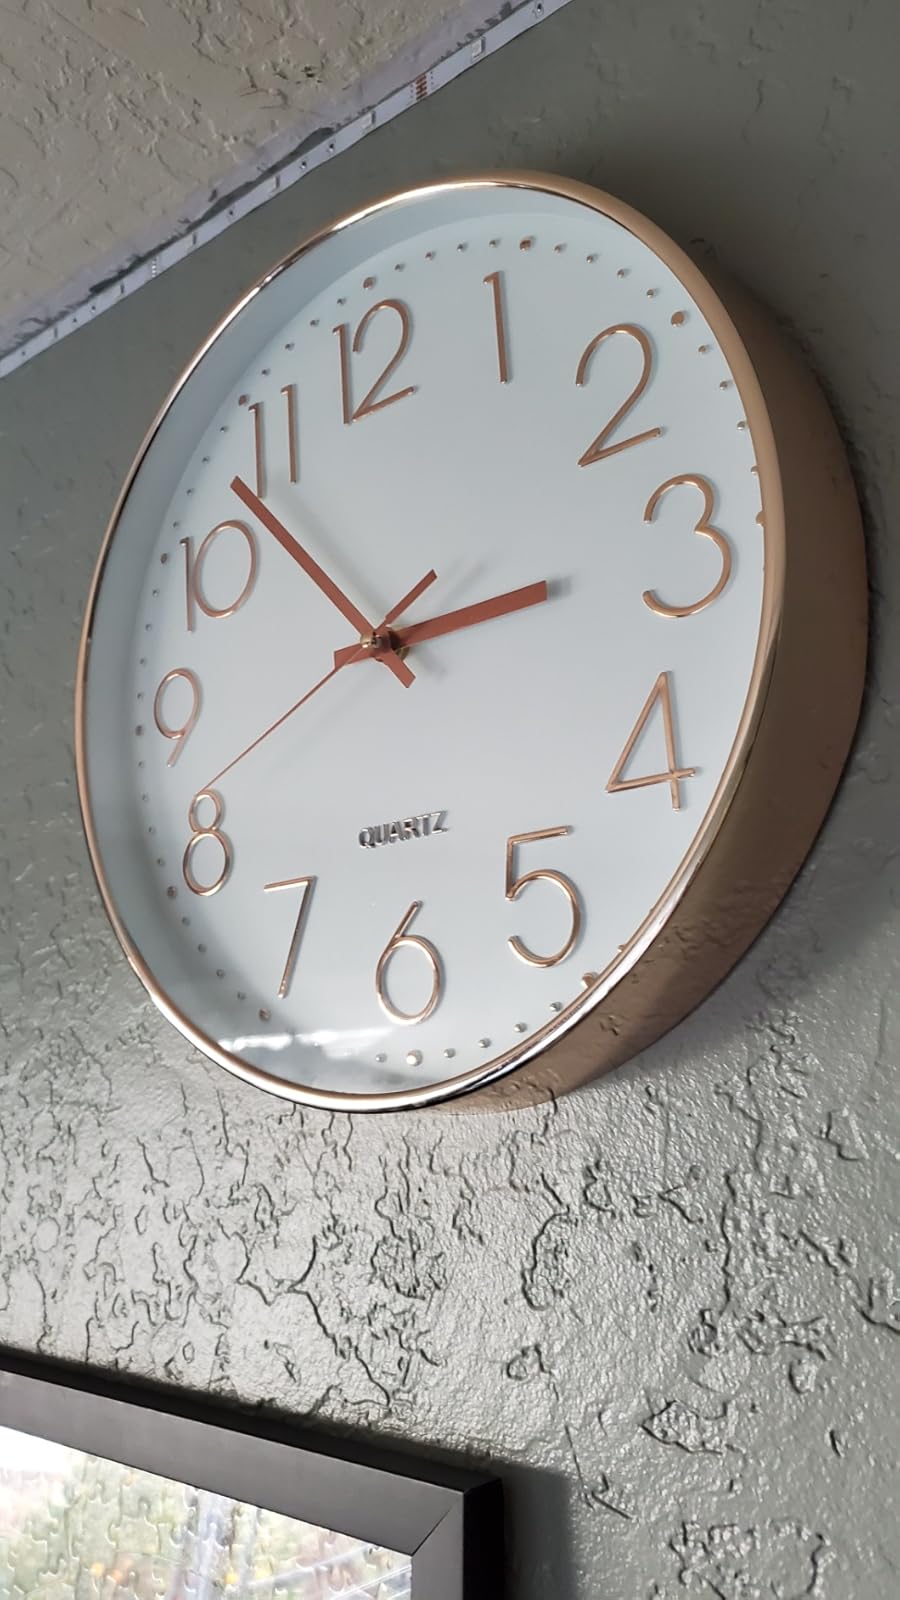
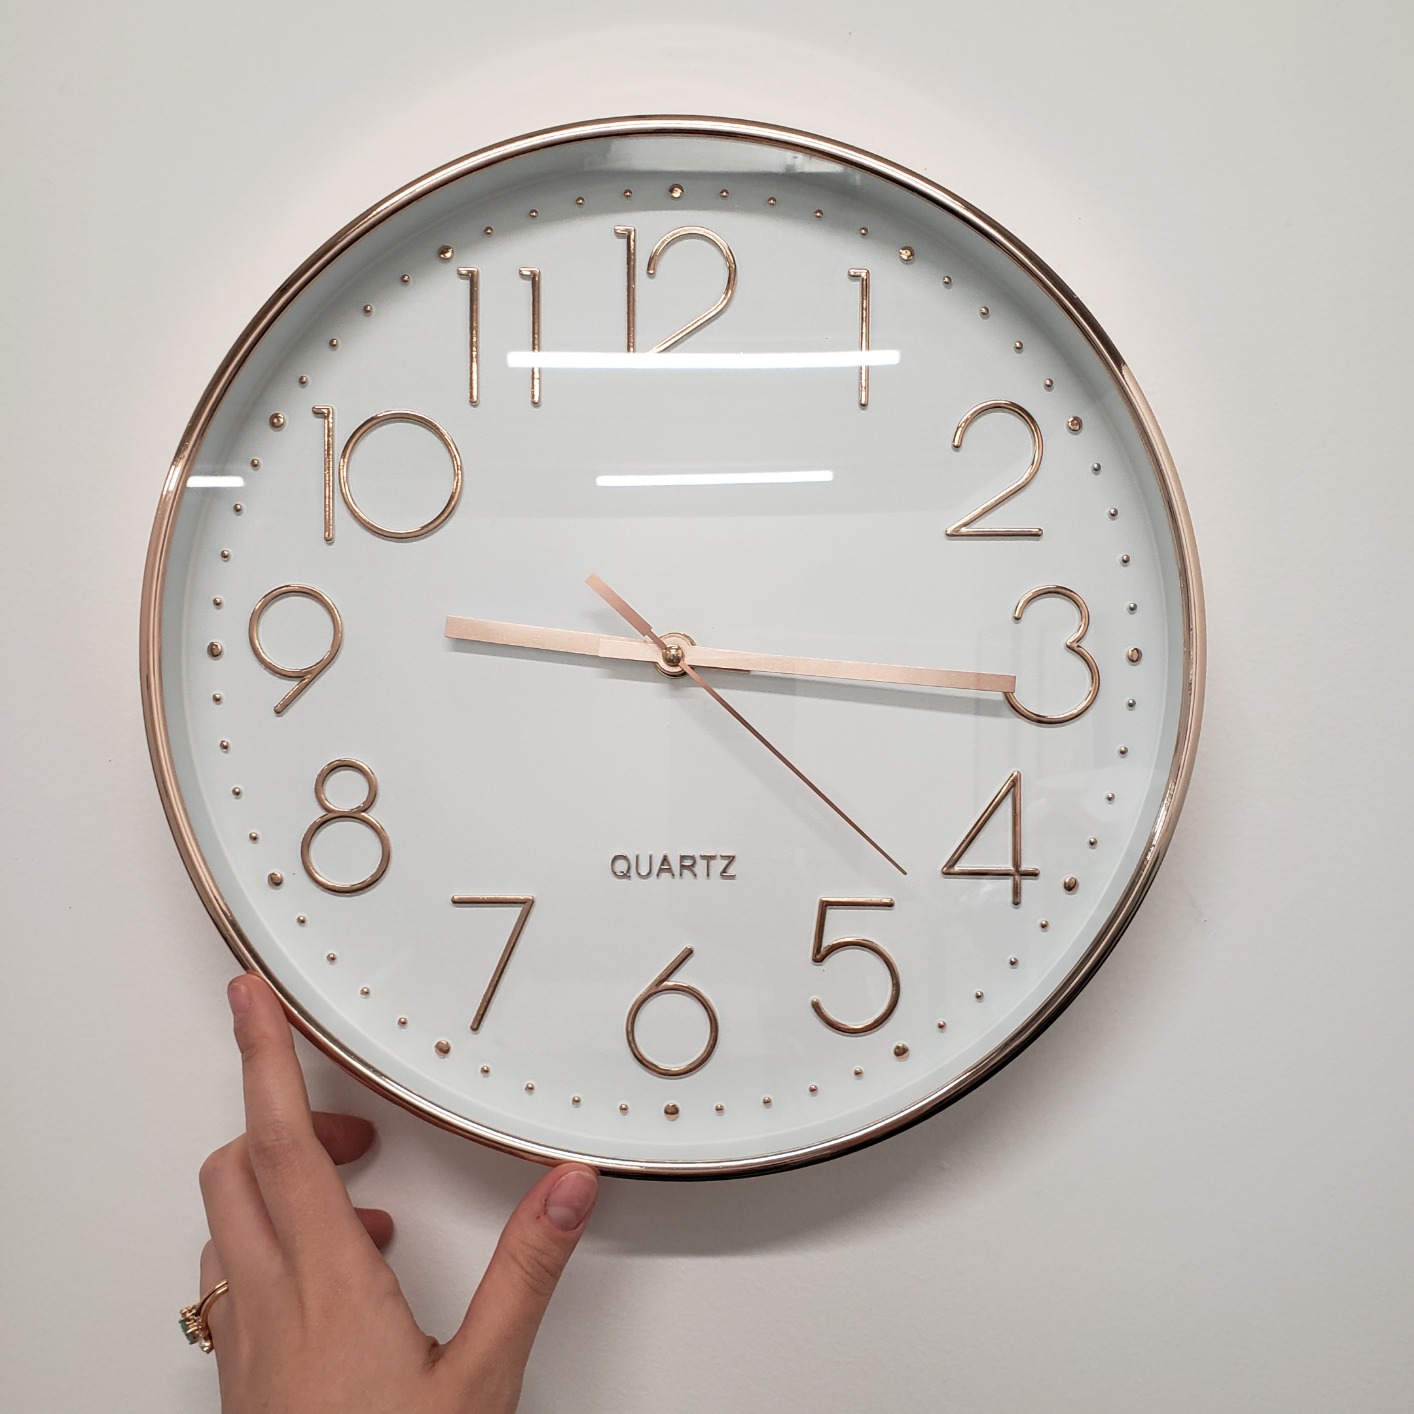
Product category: clock
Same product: yes